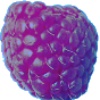
Label: Raspberry 1